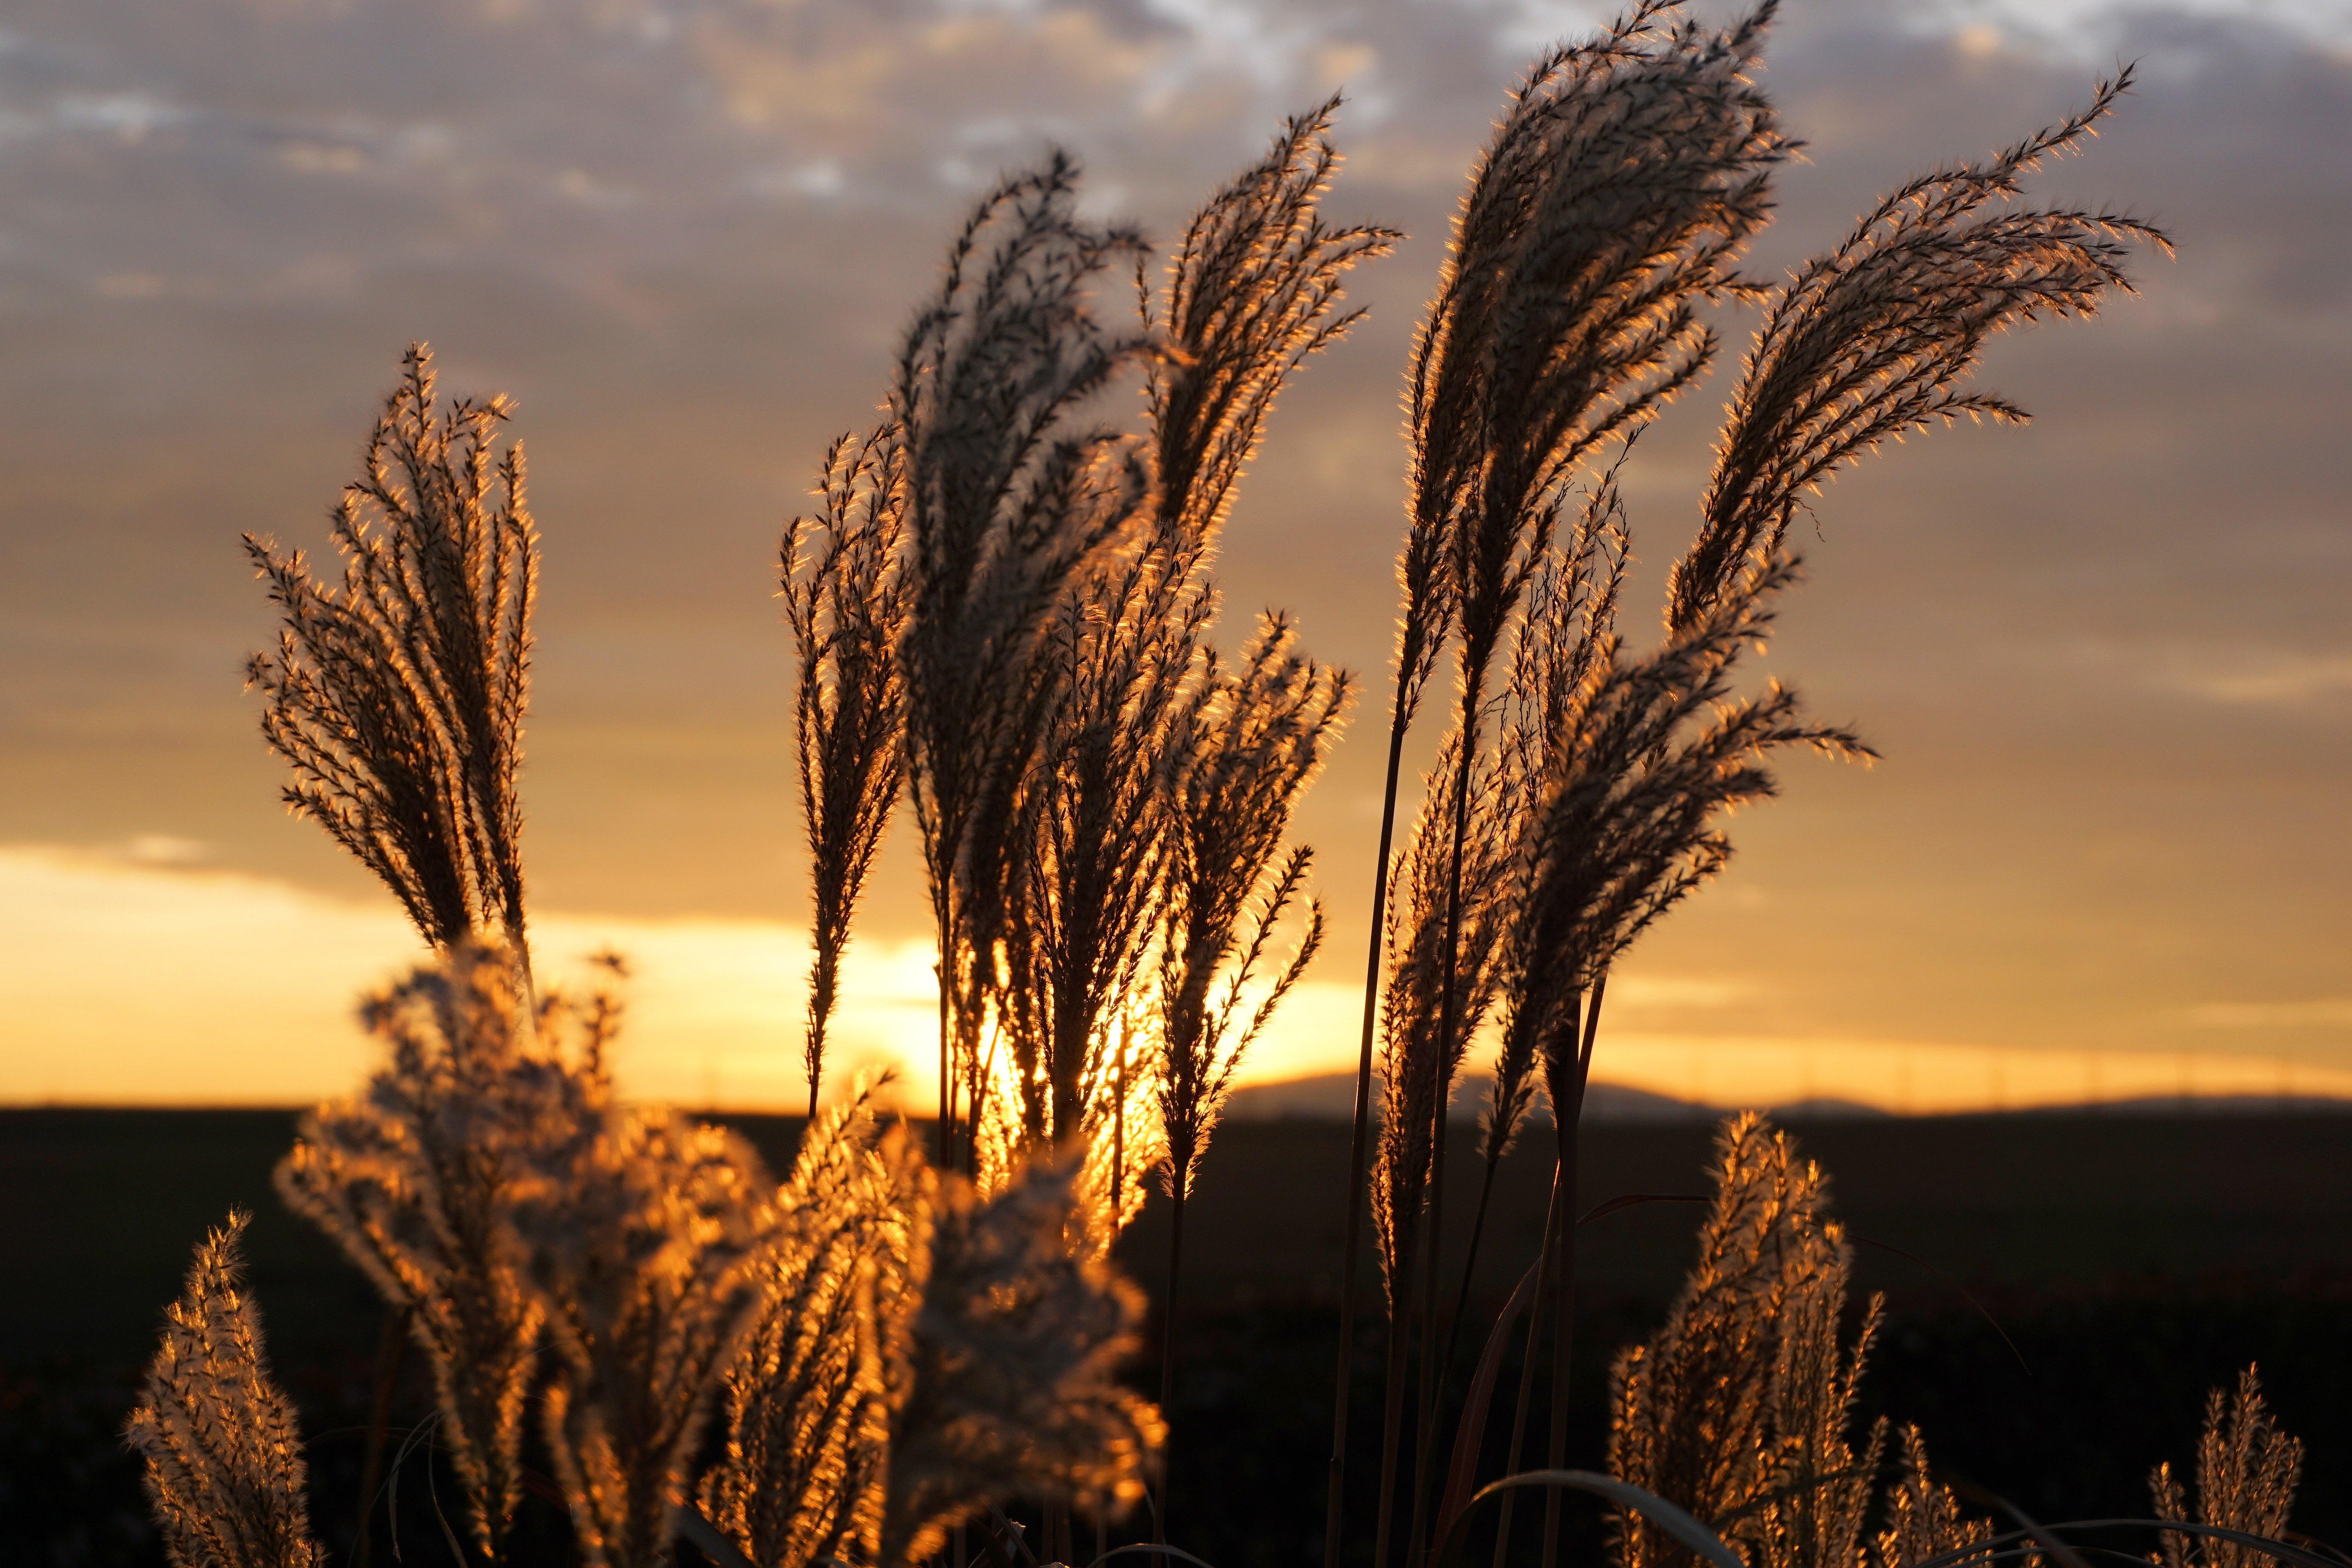
tree, nature, grass, horizon, branch, cloud, plant, sky, sun, sunrise, sunset, field, sunlight, morning, dawn, dusk, evening, twilight, food, autumn, romance, agriculture, close, clouds, abendstimmung, afterglow, evening sky, back light, atmospheric phenomenon, grass family, woody plant